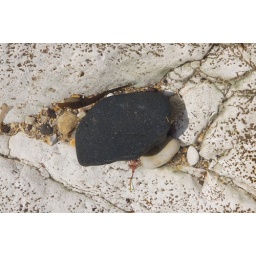
A stone in a rock pool.